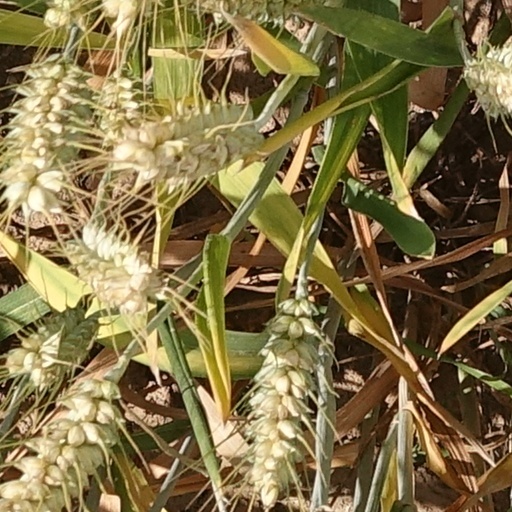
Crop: wheat